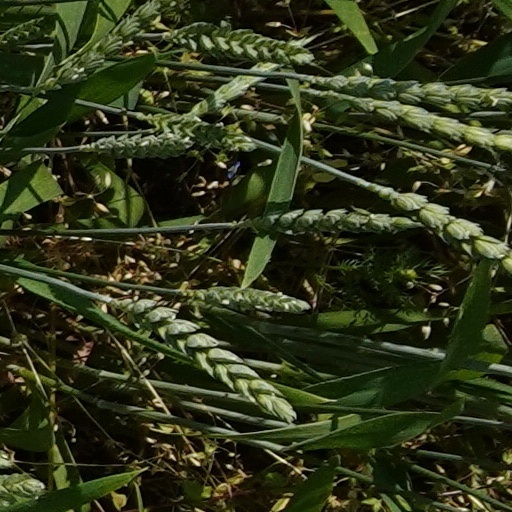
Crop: wheat